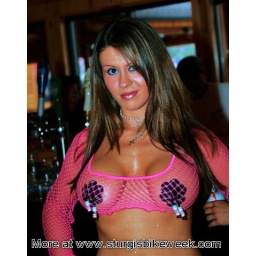
girl in pink